Alex Gallacher

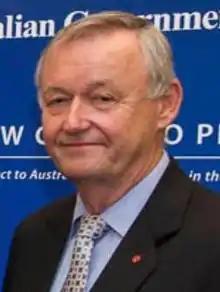
Gallacher in 2014

Alexander McEachian Gallacher (1 January 1954 – 29 August 2021) was an Australian politician who was a Senator for South Australia from 2011 until his death in 2021. He was a member of the Australian Labor Party (ALP) and was a senior official in the Transport Workers Union of Australia (TWU) before entering parliament.